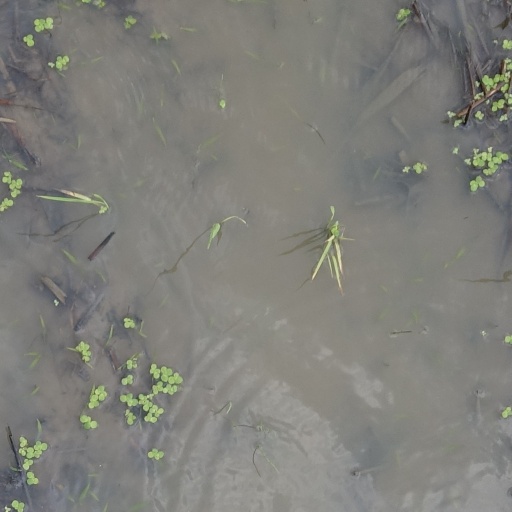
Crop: rice